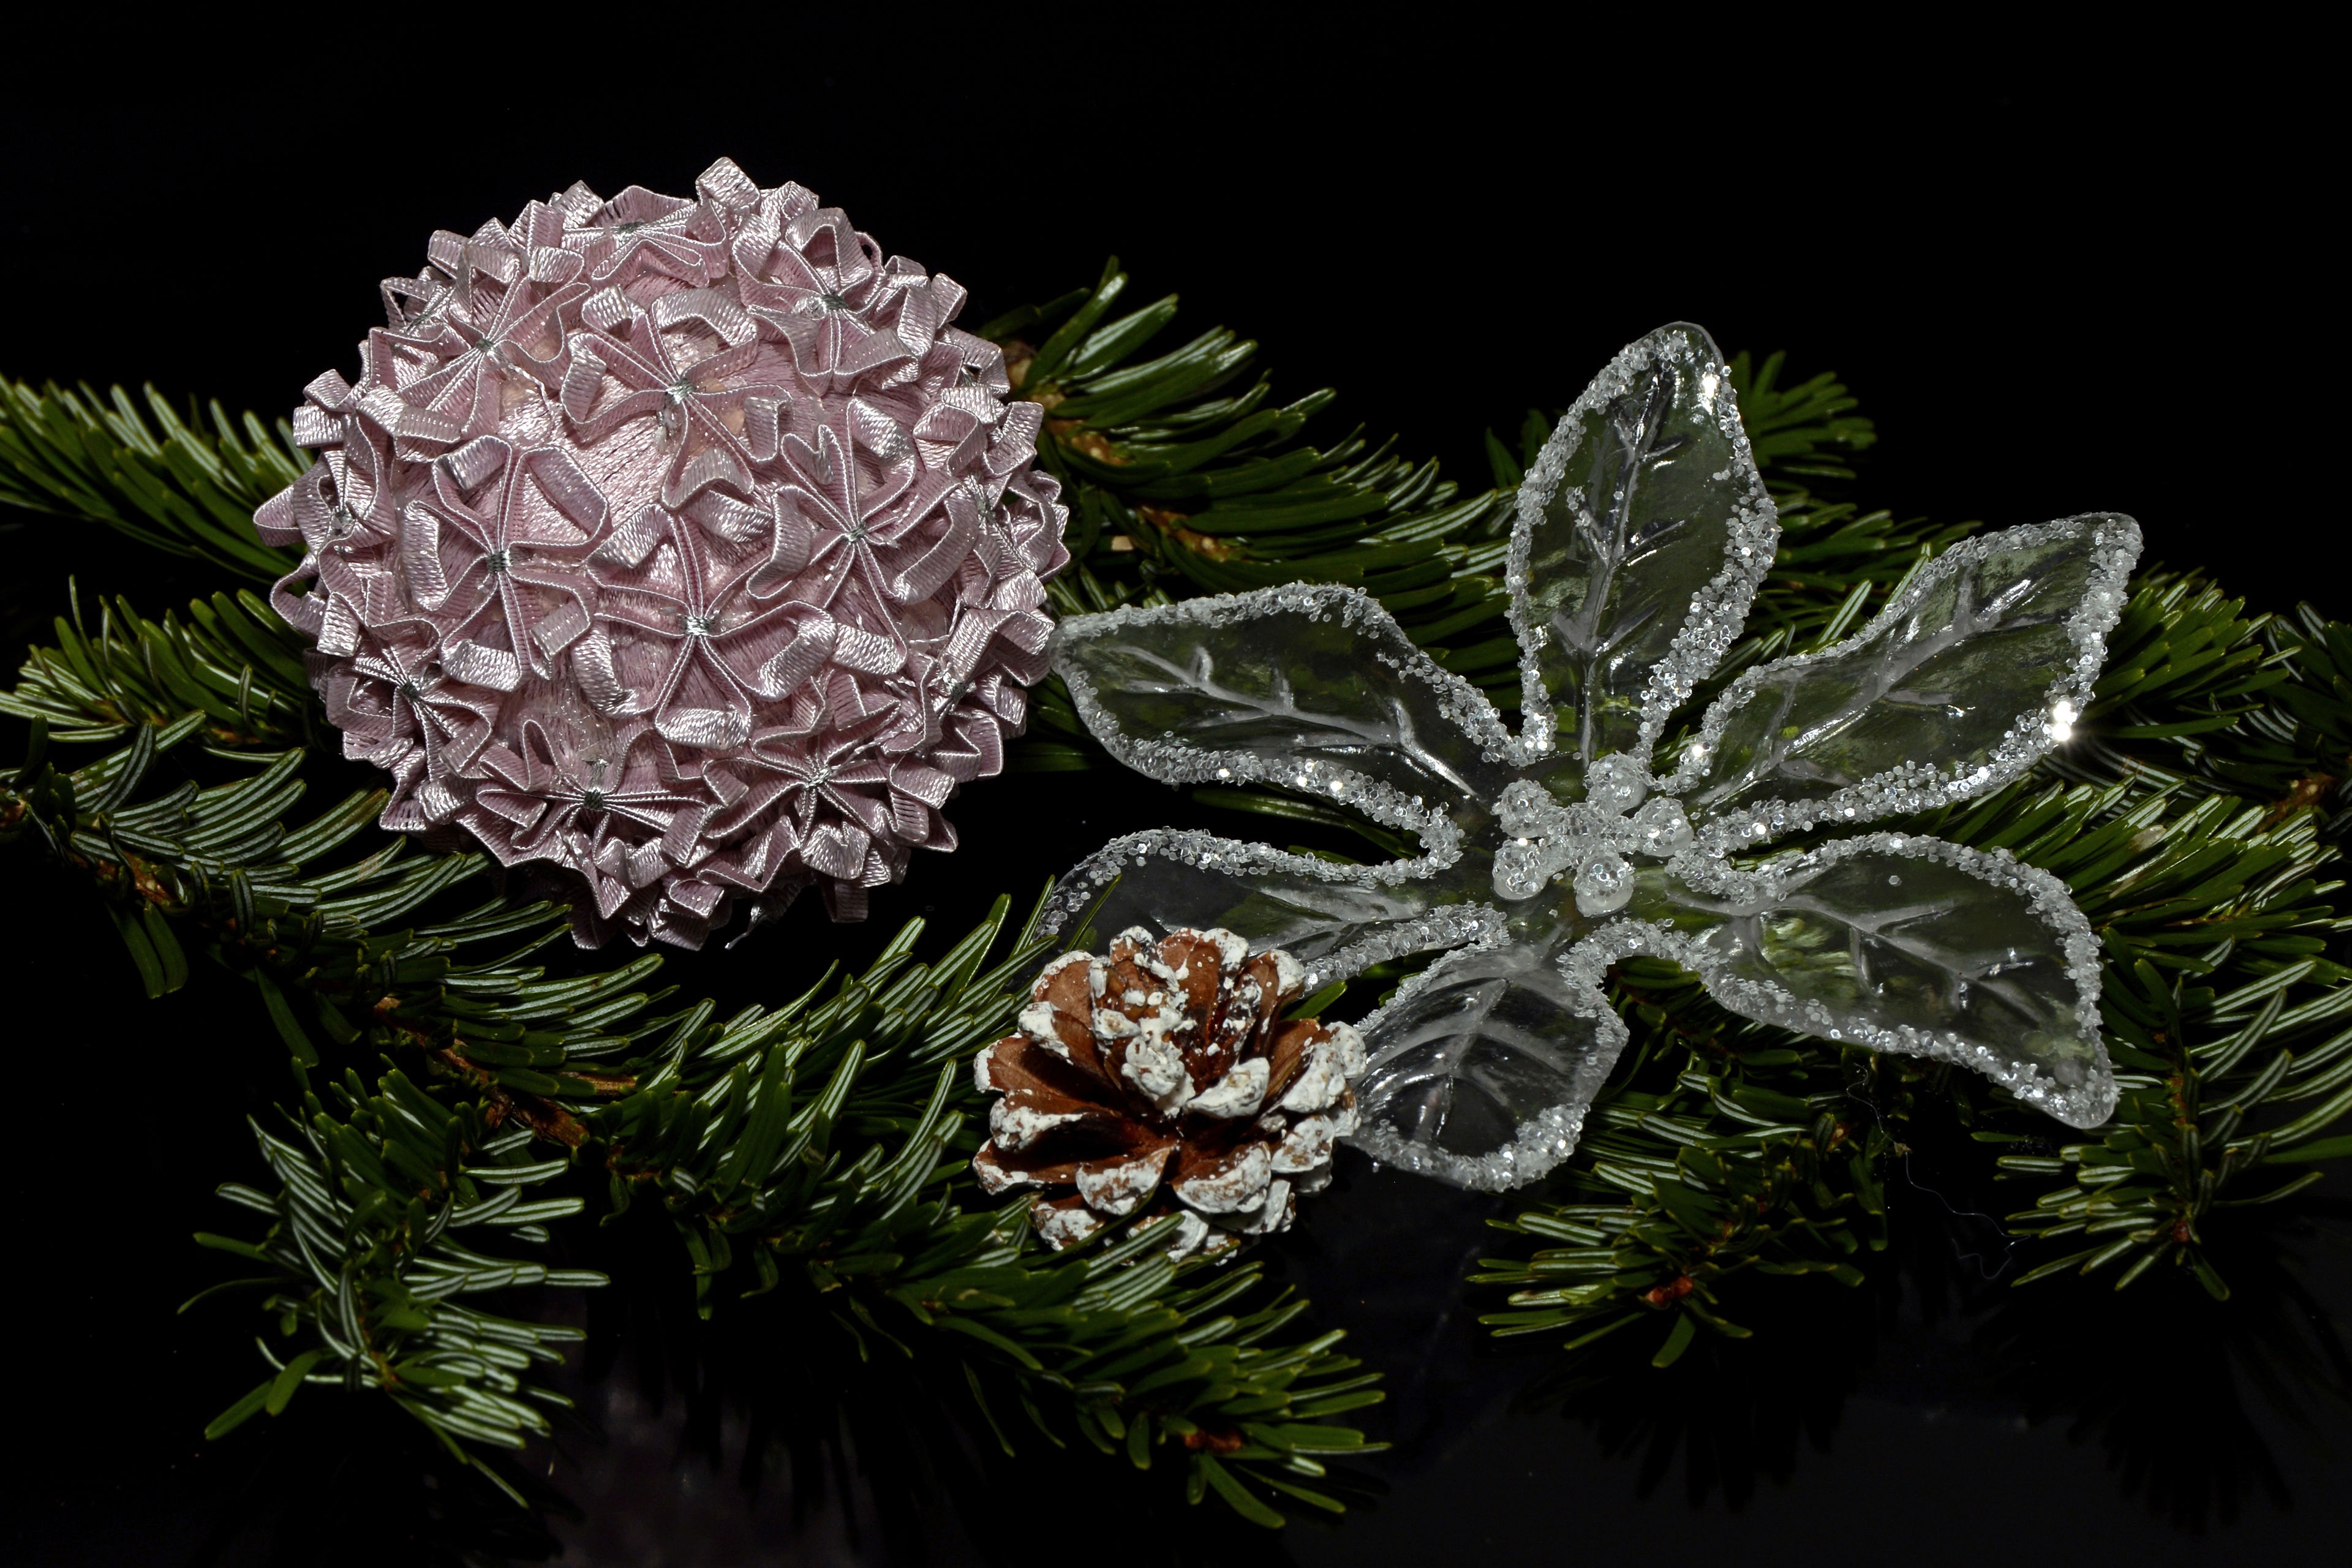
tree, branch, winter, plant, white, leaf, flower, frost, decoration, pattern, botany, pink, christmas, flora, advent, christmas time, holly, art, festival, balls, christmas motif, christmas balls, pine cones, christmas card, merry christmas, happy fixed, christmas greeting, feast of love, christmas wishes, christmas images, woody plant, land plant